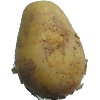
Label: Potato White 1